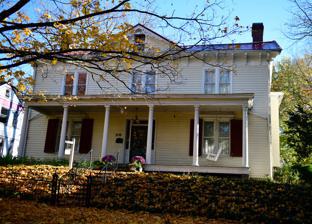
Building: Edwin and Nora Payne Bedford House
Country: United States of America
Year built: 1860
Historic house in Missouri, United States United States historic place Edwin and Nora Payne Bedford House U.S. National Register of Historic Places U.S. Historic district Contributing property Show map of Missouri Show map of the United States Location 308 S. Main St. Fayette, Missouri Coordinates 39°08′39″N 92°40′51″W / 39.14405°N 92.680791°W / 39.14405; -92.680791 Area less than one acre Built c. 1860 ( 1860 ) Architectural style I-house NRHP reference No. 97001666 Added to NRHP January 23, 1998 Edwin and Nora Payne Bedford House , also known as the Thomas Payne House and Benjamin Smith House , is a historic home located at Fayette , Howard County, Missouri , United States.  It was built about 1860, and is a two-story, three-bay, brick I-house with a two-story rear ell.  It features a wide front porch and two level porch along the side of the rear ell. The interior of the house is distinguished by a large amount of ornamental woodwork. It was listed on the National Register of Historic Places in 1998. It is located in the South Main Street Historic District . References